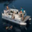
Label: ship